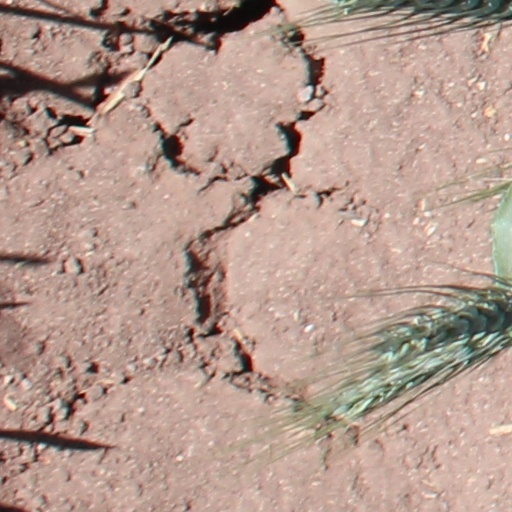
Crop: wheat